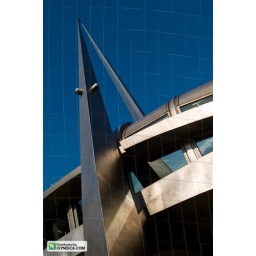
Modern office building in Berlin